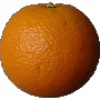
Label: Orange 1